Committee of Fifty (1906)

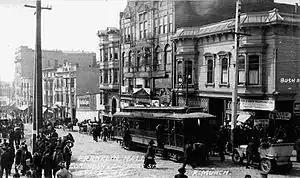
Franklin Hall, the committee's final venue

This Committee of Fifty, sometimes referred to as Committee of Safety, Citizens' Committee of Fifty or Relief and Restoration Committee of Law and Order, was called into existence by Mayor Eugene Schmitz during the 1906 San Francisco earthquake. The Mayor invited civic leaders, entrepreneurs, newspaper men and politicians—but none of the members of the San Francisco Board of Supervisors—to participate in this committee in whose hands the civil administration of San Francisco would rest.